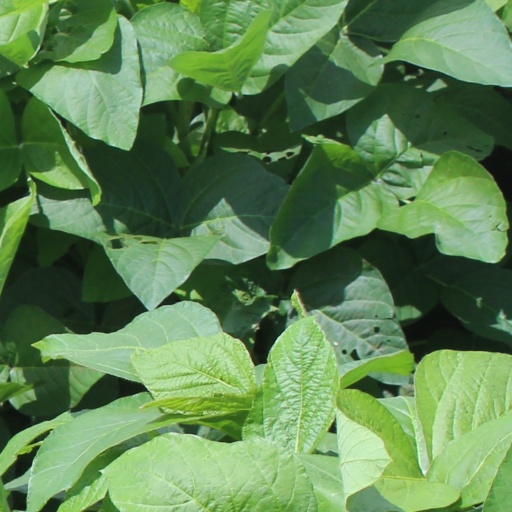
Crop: soybean